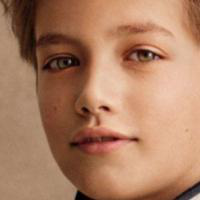
Age group: age 01-10